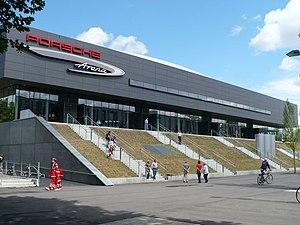
La Porsche-Arena est un hall omnisports situé à Stuttgart, en Bade-Wurtemberg, où évolue le club de handball du HBW Balingen-Weilstetten lors de rencontres importantes mais aussi le modeste club du TV Bittenfeld. Elle accueille aussi le Tournoi de tennis de Stuttgart.